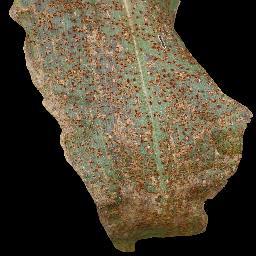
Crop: corn
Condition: (maize)_common_rust